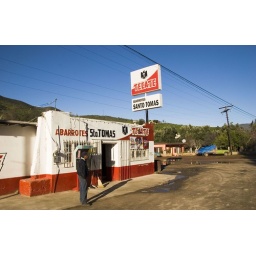
Every little shop in baja cali is red and white to honor the local Tecate beer.